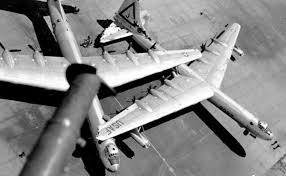
Label: Tornado